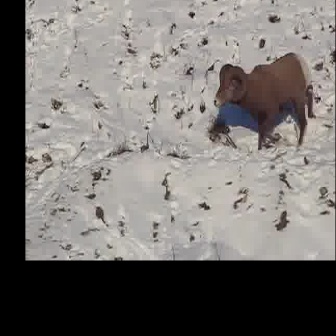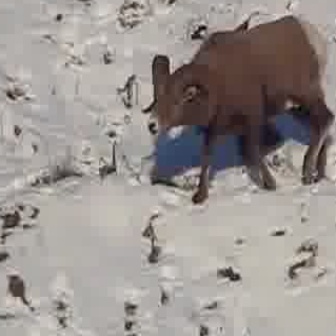
  Please identify the target specified by the bounding box [211,48,315,152] in the first image and locate it in the second image. Return the coordinates in [x_min,y_min,x_max,y_max] format.
Answer: [138,6,336,205]